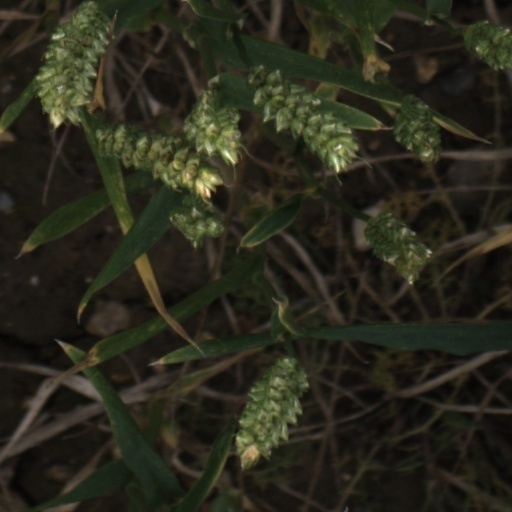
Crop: wheat